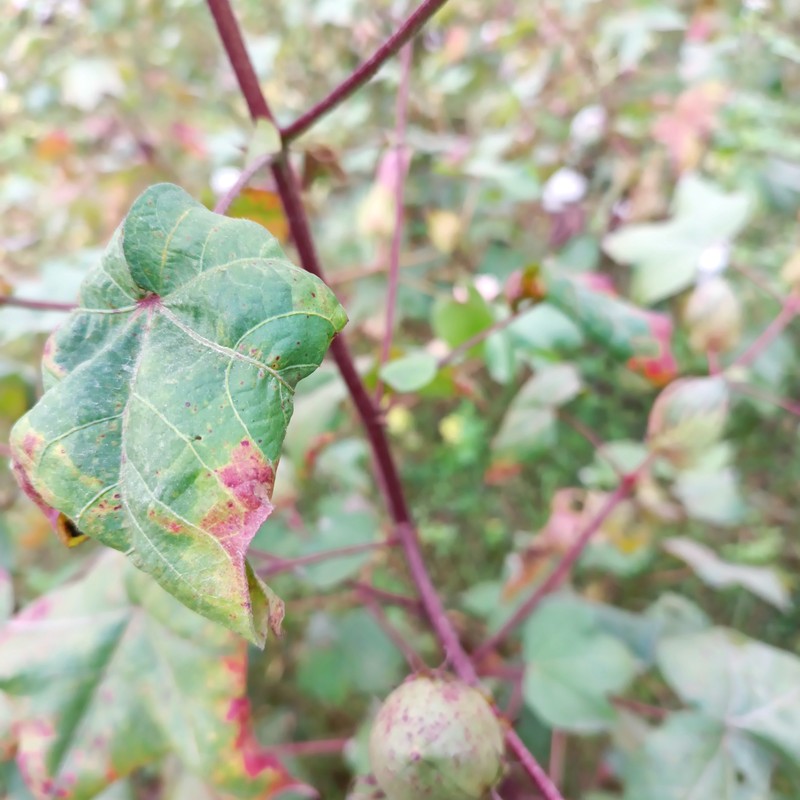
Label: Leaf Redding